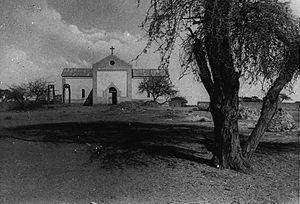
Okahandja est une ville de 22 500 habitants située dans la région d'Otjozondjupa dans le centre de la Namibie.